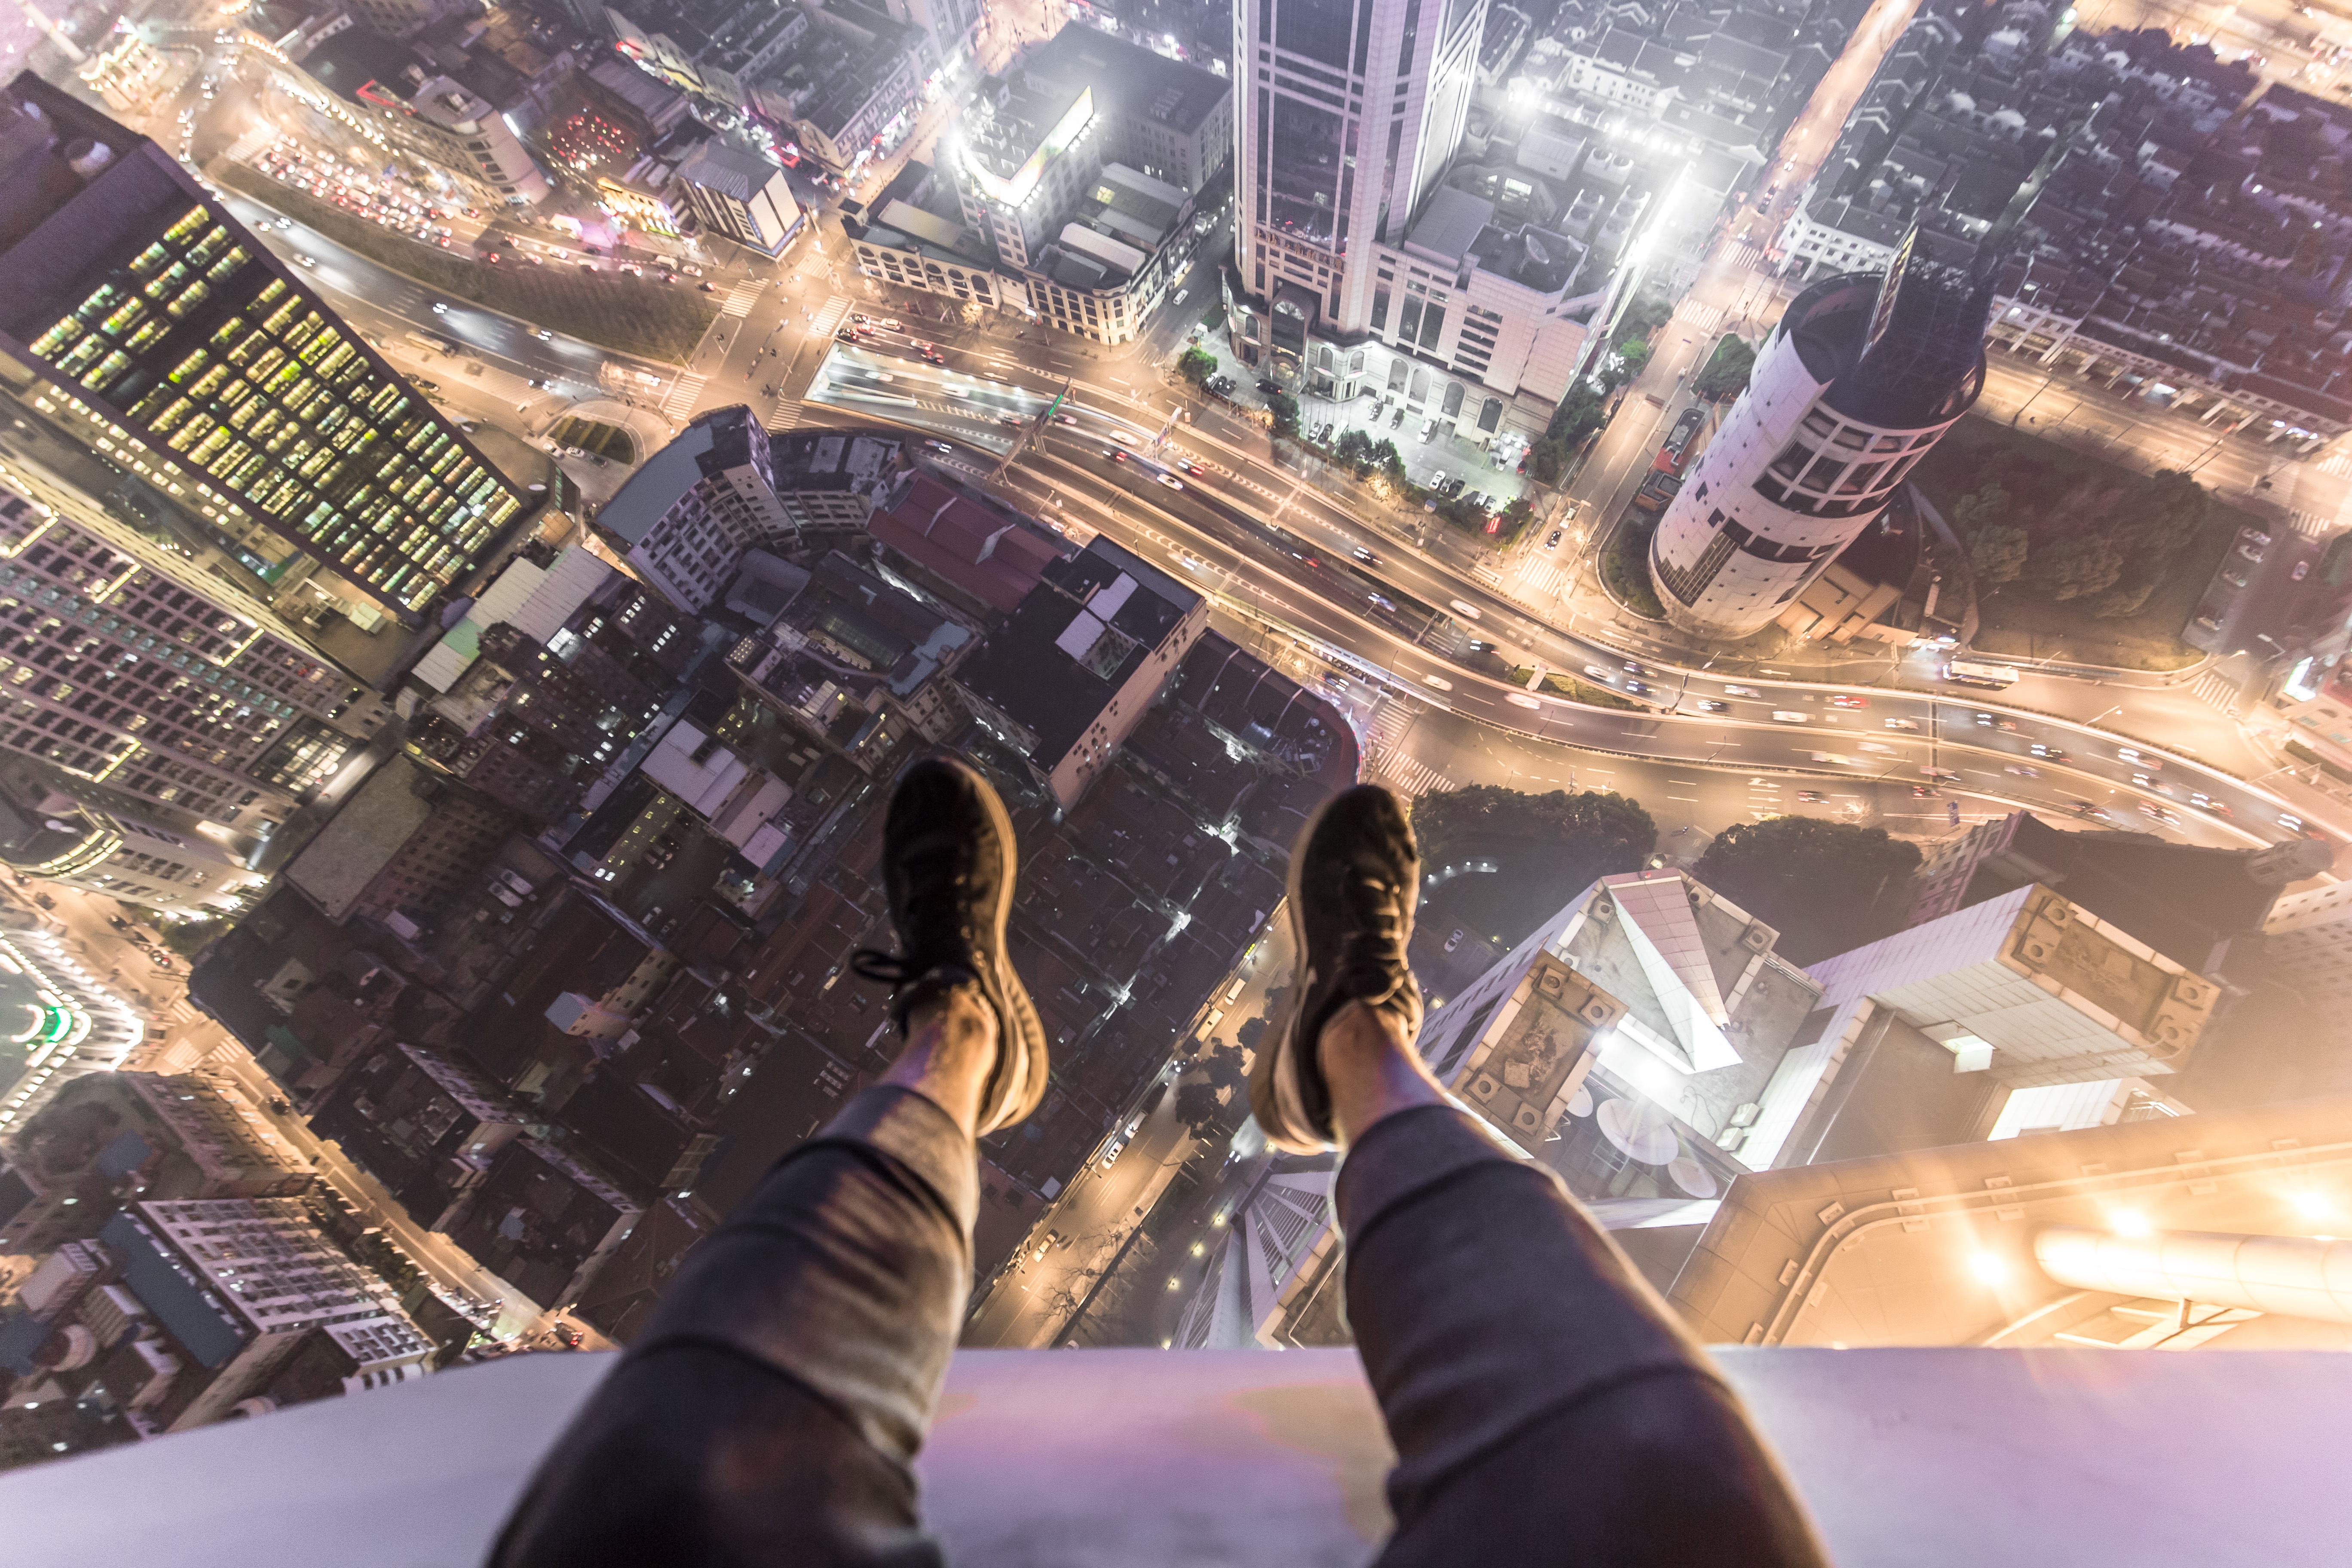
photography, image, screenshot